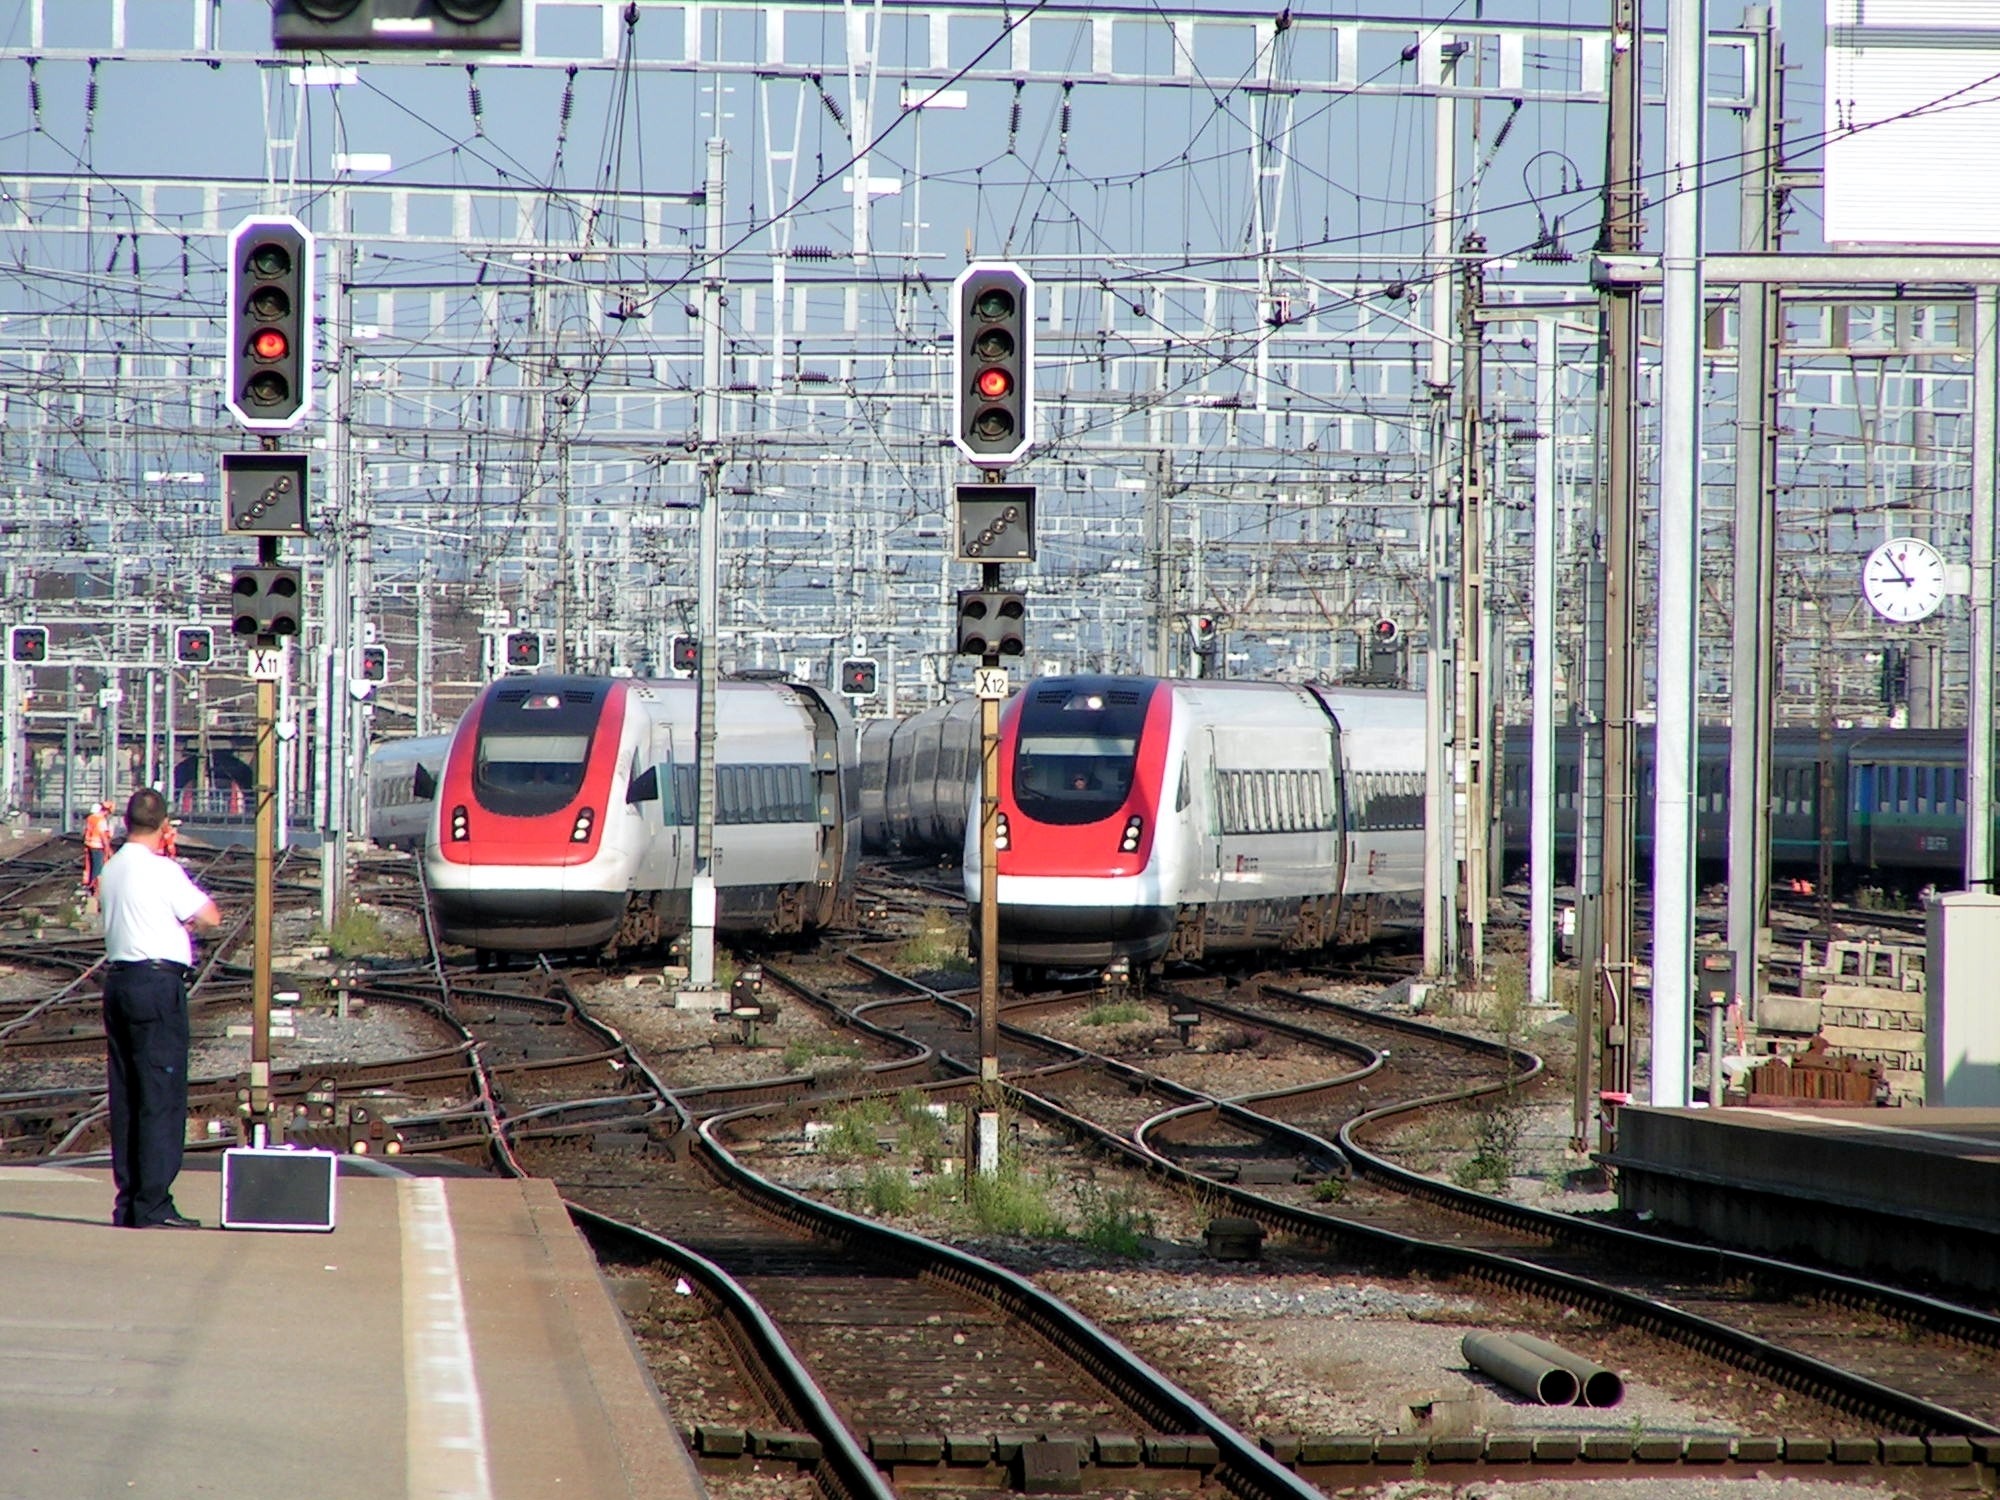
track, railway, rail, train, travel, tram, transport, vehicle, train station, platform, signal, electricity, public transport, locomotive, arrival, zurich, soft, railway station, central station, sbb, gateway, rail transport, intercity, express train, swiss federal railways, rolling stock, metropolitan area, high speed rail, tilting train, icn